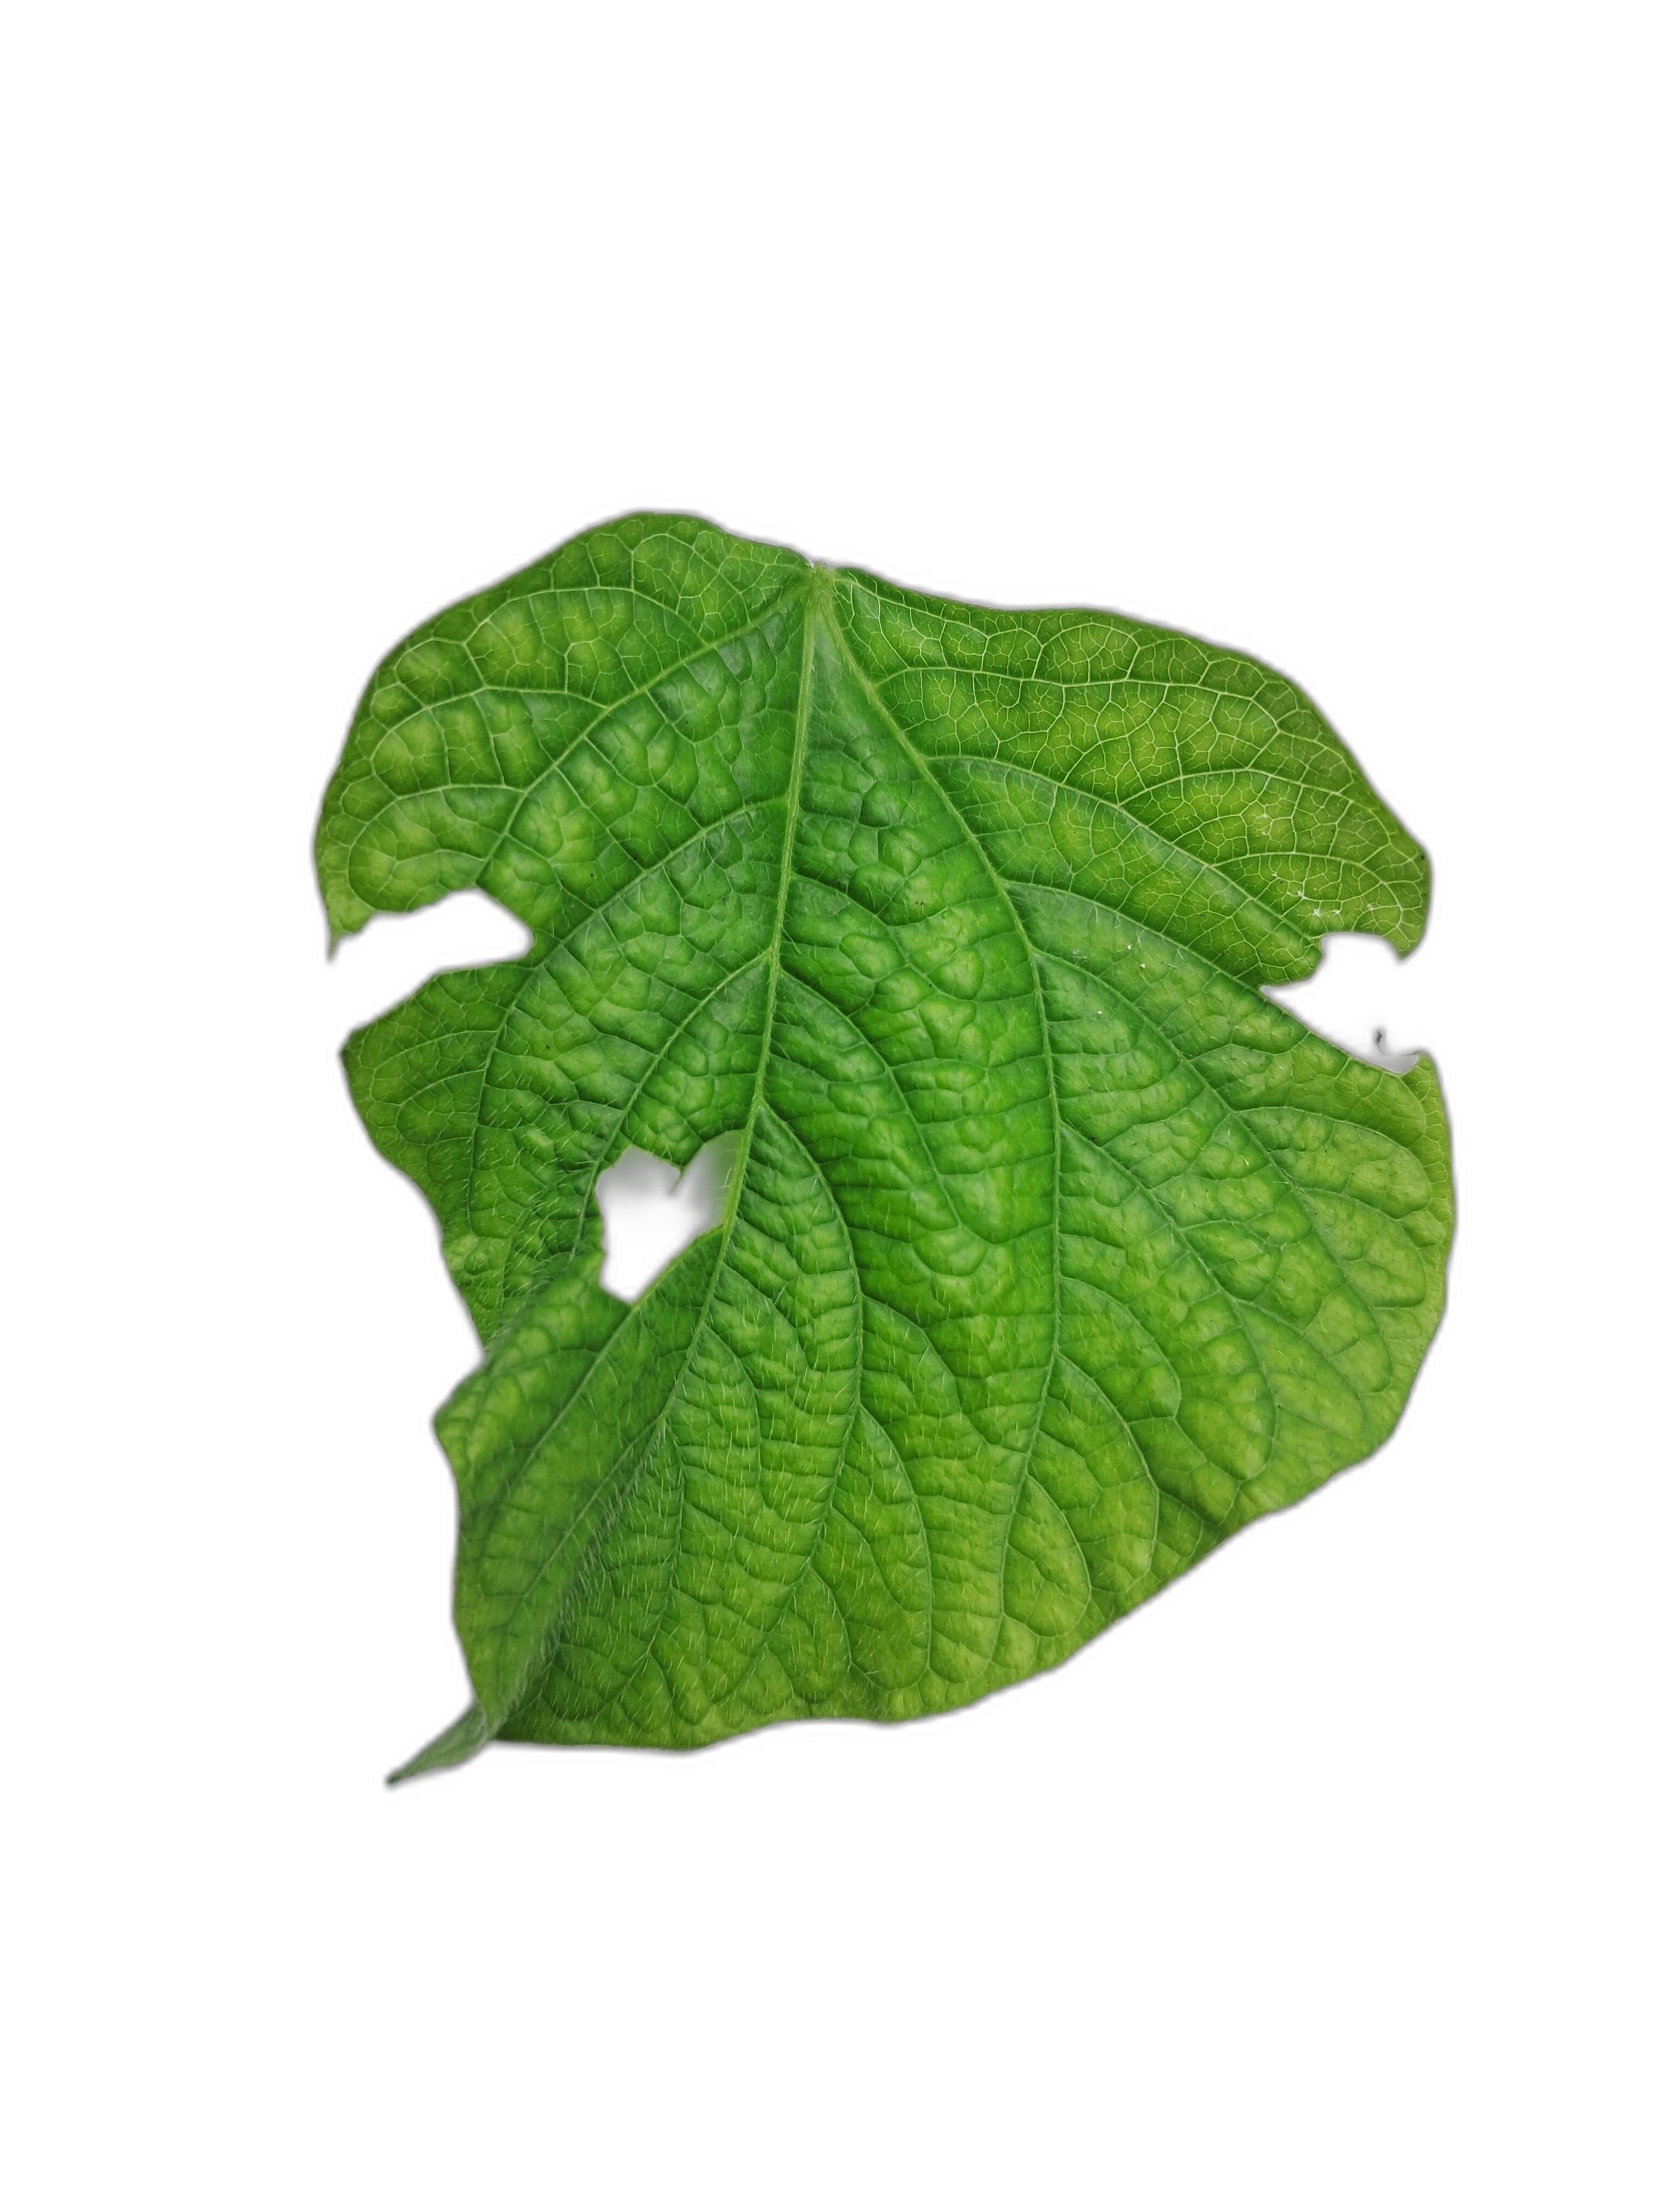
Label: Leaf Crinkle